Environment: real
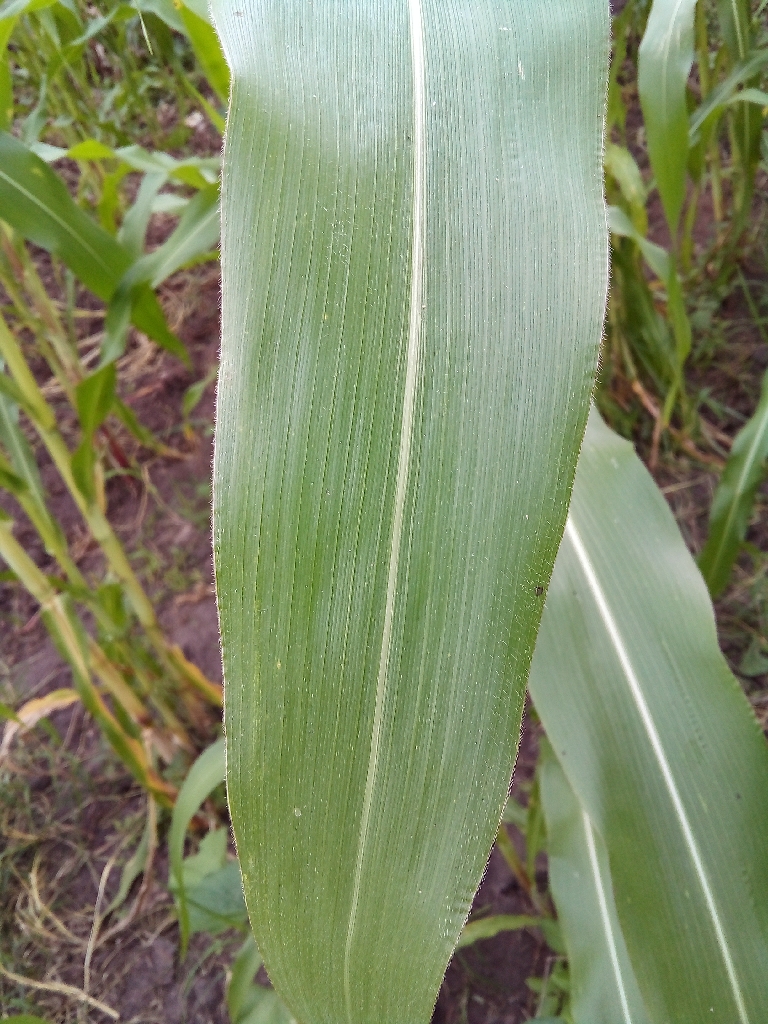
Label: healthy